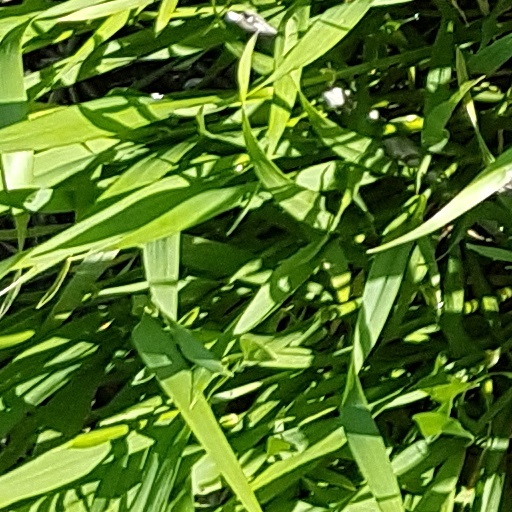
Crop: wheat